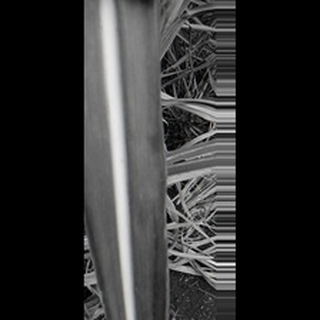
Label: sugarcane_yellow_leaf_disease